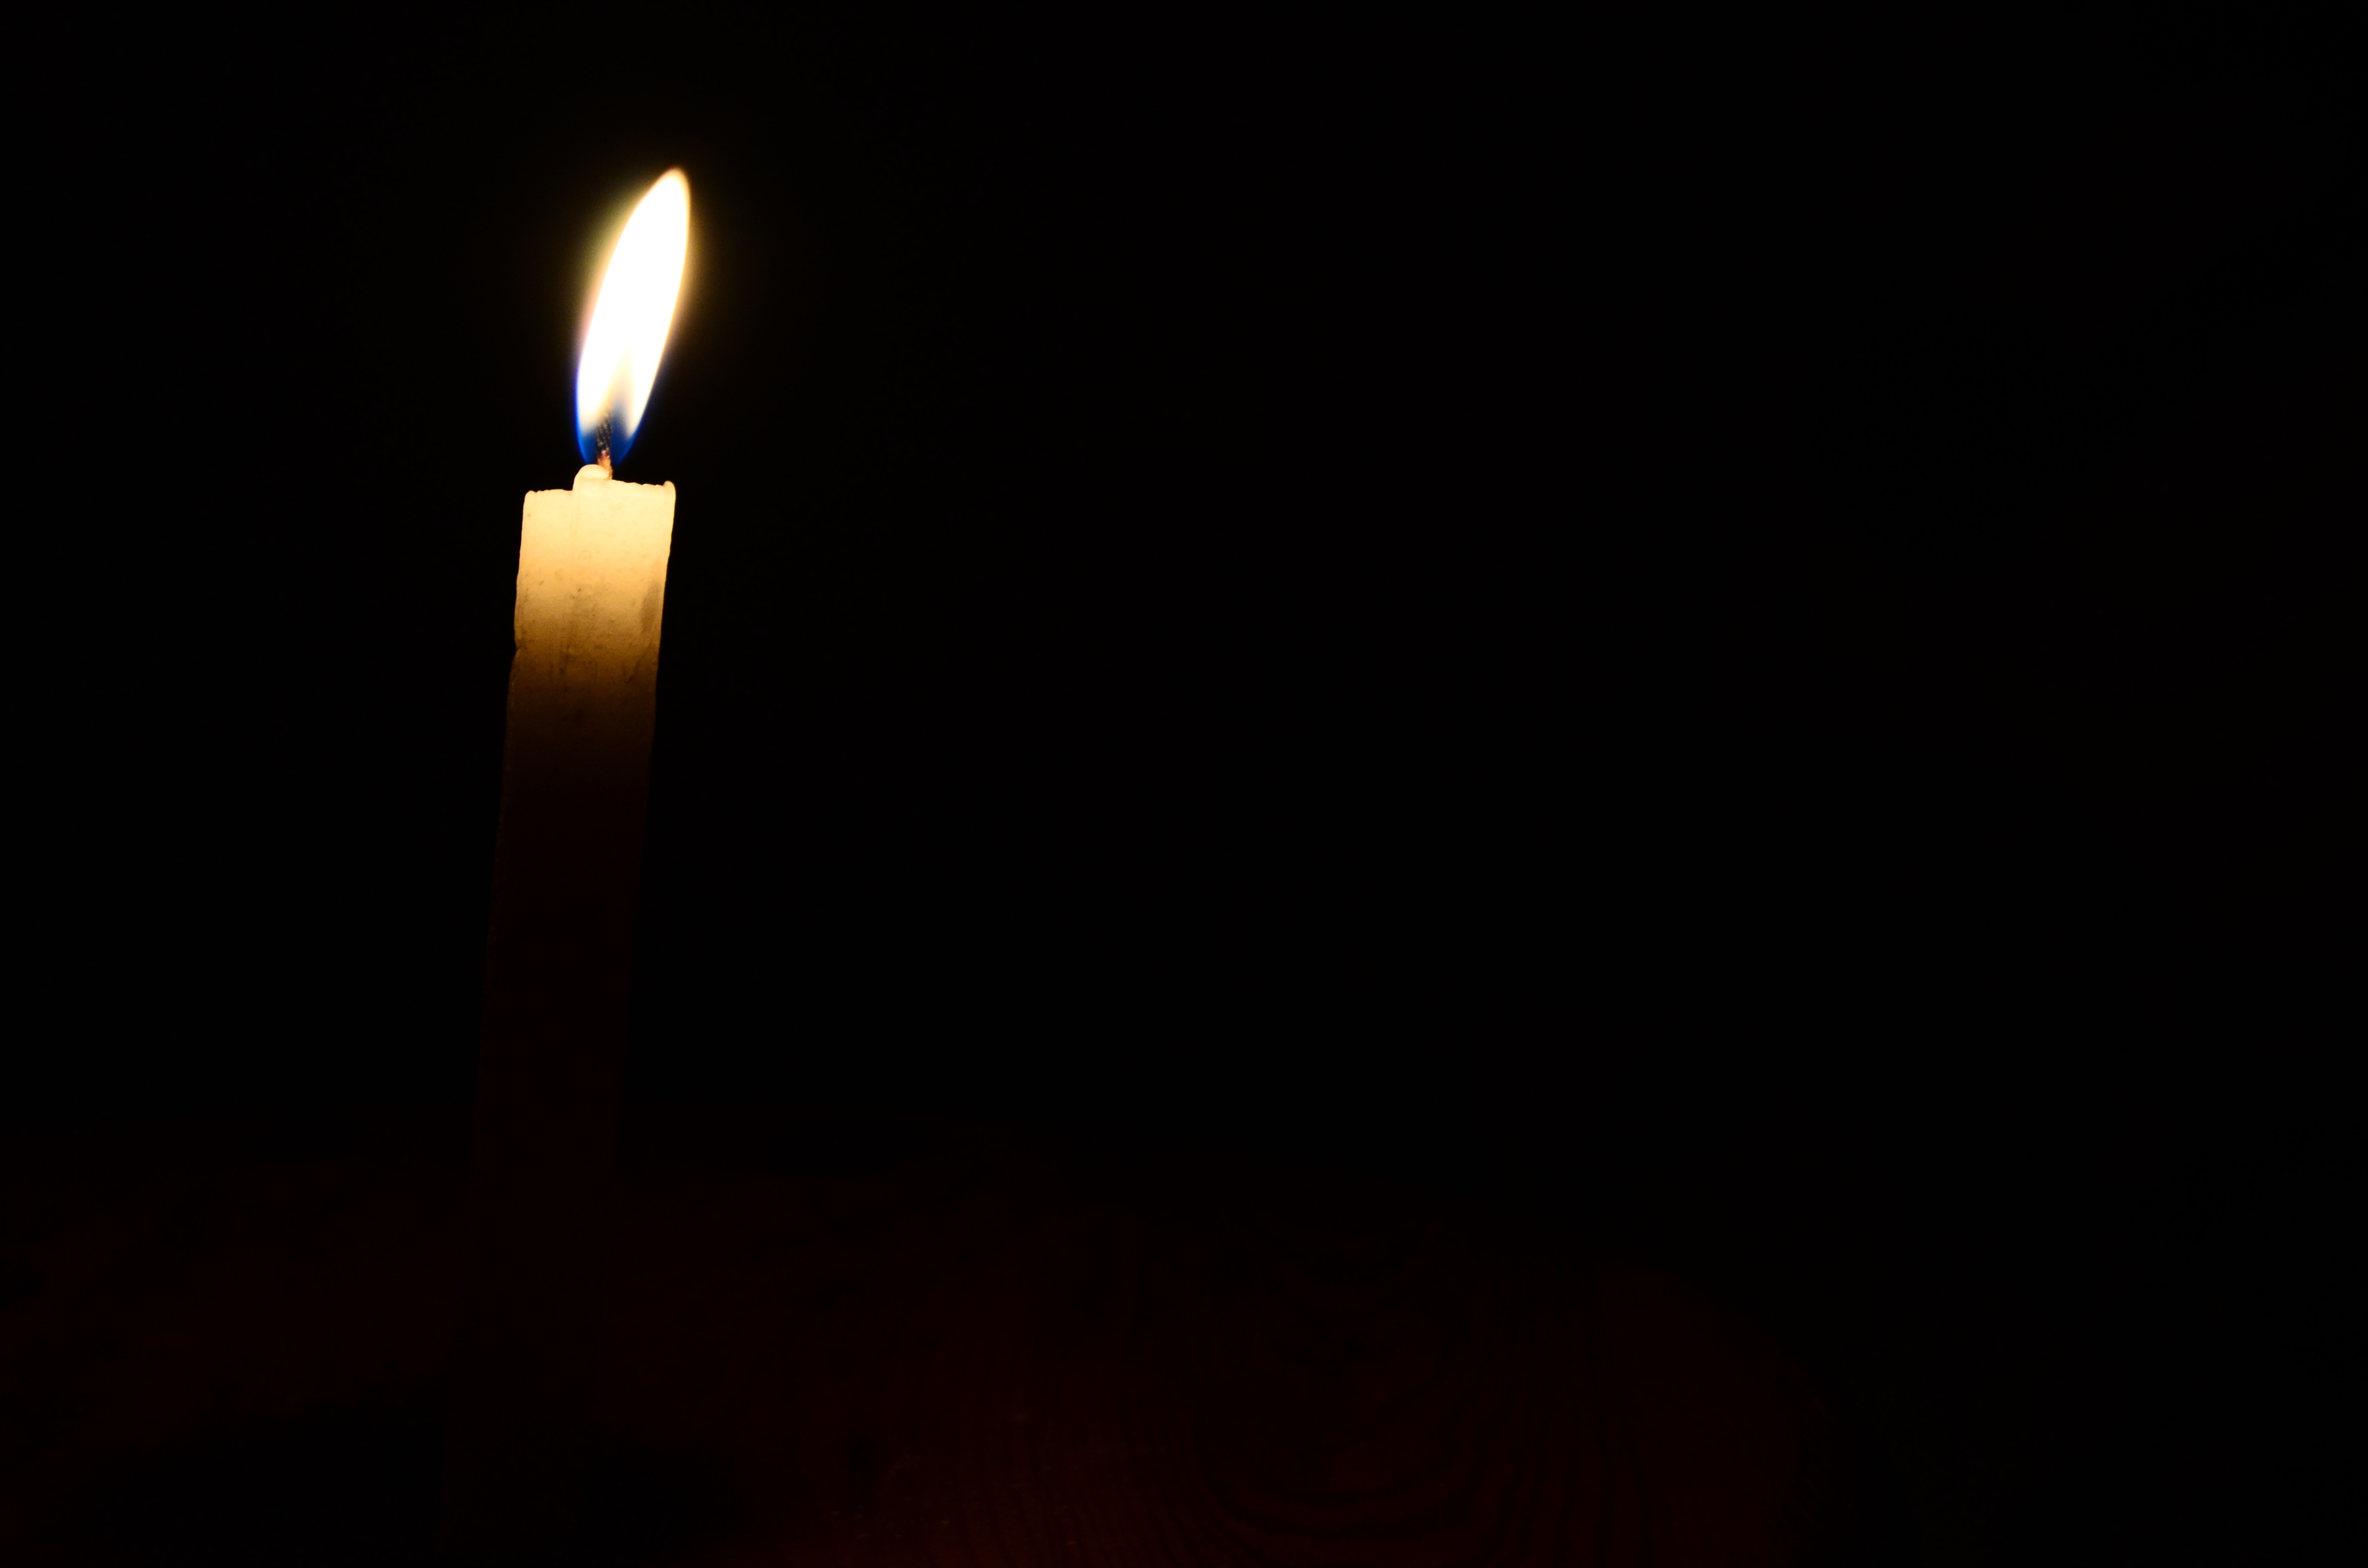
light, darkness, street light, candle, lighting, candlestick, memorial, light fixture, wick, candlelight, candle flame